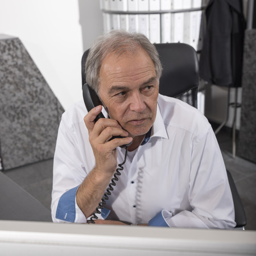
a middle - aged businessman talking on the phone in the office